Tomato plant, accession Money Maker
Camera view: vertical (180 deg); turntable rotation: 120 degrees
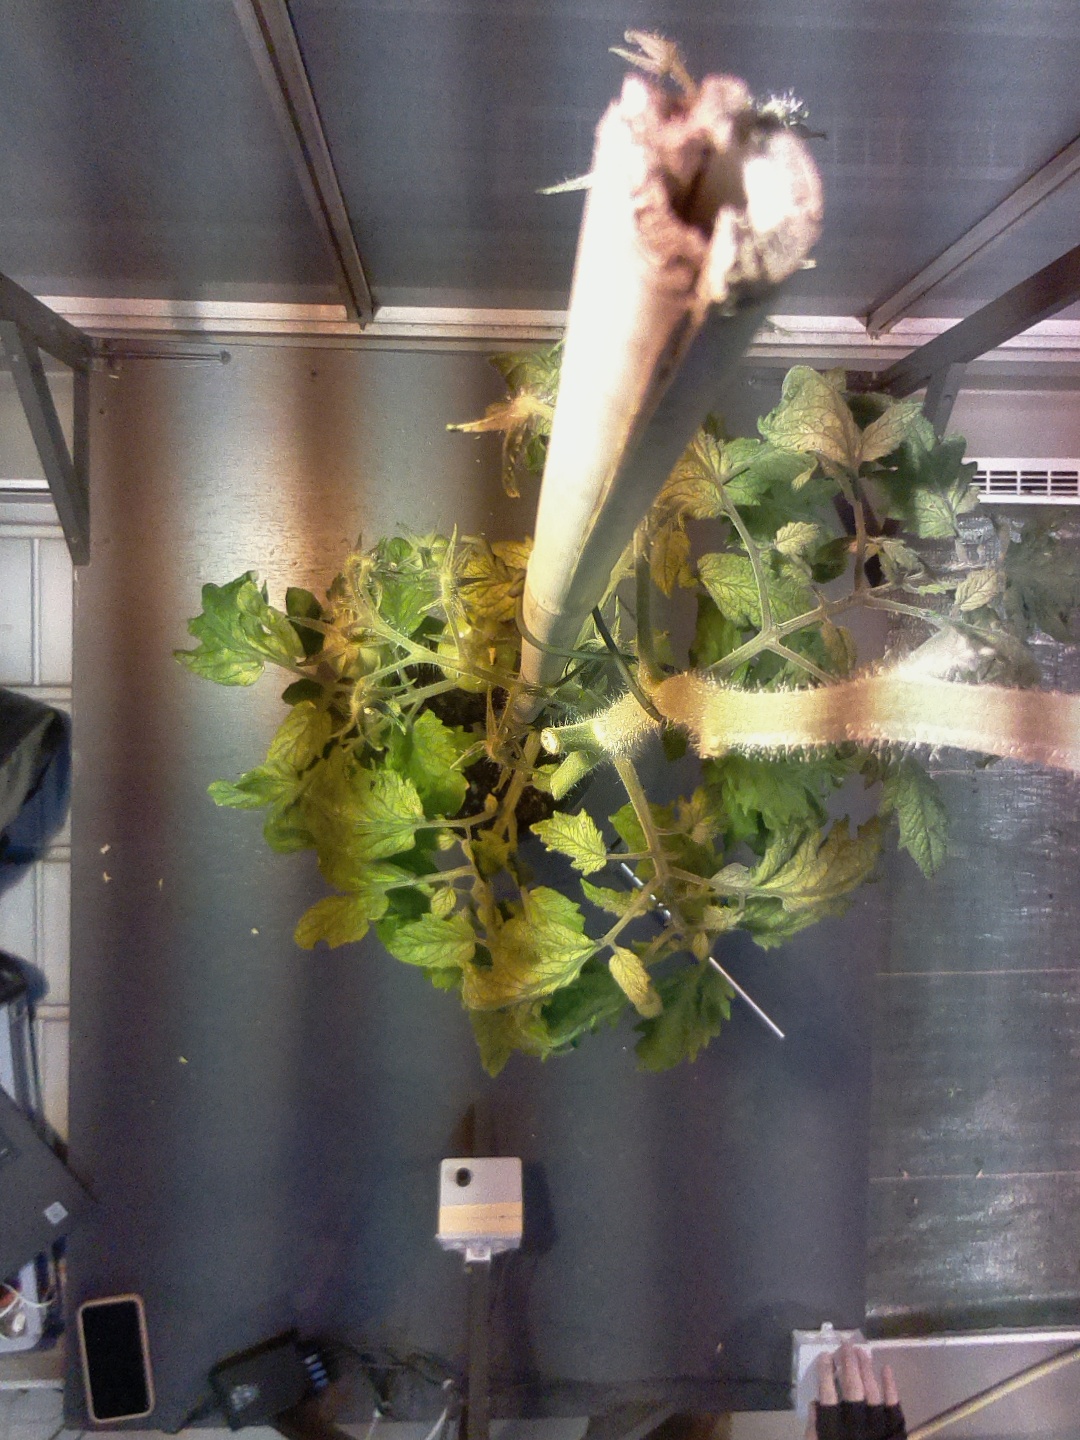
BBCH growth stage 76: 60%-70% of final fruit size